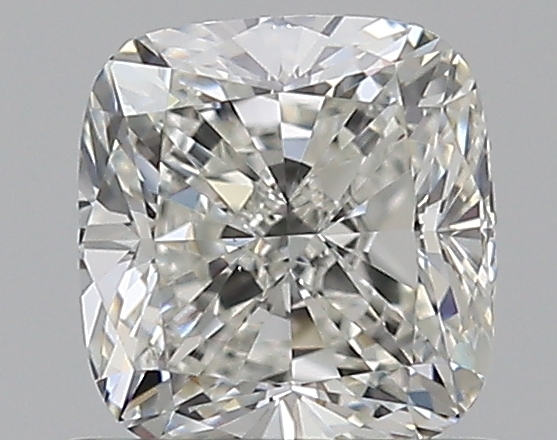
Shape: cushion
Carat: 0.8
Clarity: VS1
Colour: I
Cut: VG
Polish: EX
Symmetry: VG
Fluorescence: F
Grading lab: GIA
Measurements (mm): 5.28 x 4.98 x 3.56